Maik Yohansen

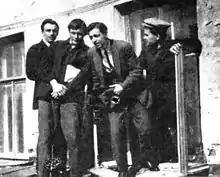
From left to right: Petro Punch, Maik Yohansen, Vasyl Vrazhlyvyi, Hryhoriy Epik. Kharkiv, 1926

In 1925 Maik Yohannsen with a group of his colleagues founded VAPLITE. The same year, whom king VAPLITE was forced to dissolve, in January 1928, Maik Yohansen founded Techno-Artistic Group A, which was officially banned in 1930. In 1934 Maik Yohannsen joined the Soviet Writers’ Union of Ukraine.